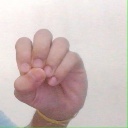
अक्षर: उ